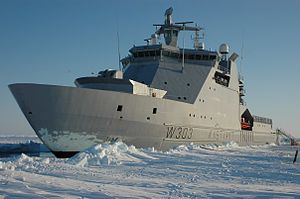
Kystvakten
Inspektionsskib og isbryder KV «Svalbard» fra Kystvakten
Kystvakten er én af tre hovedafdelinger i det norske Sjøforsvaret. Den blev oprettet 1. april 1977 i forbindelse med at Norge etablerede en økonomisk zone, 200 sømil fra kysten. Det tidligere fiskerioppsynet blev nedlagt. Kystvaktens opgaver er suverænitetshævdelse i norsk farvand, fiskeri-, told- og miljøopsyn, anløbskontrol, redningstjeneste og bistand til havs.